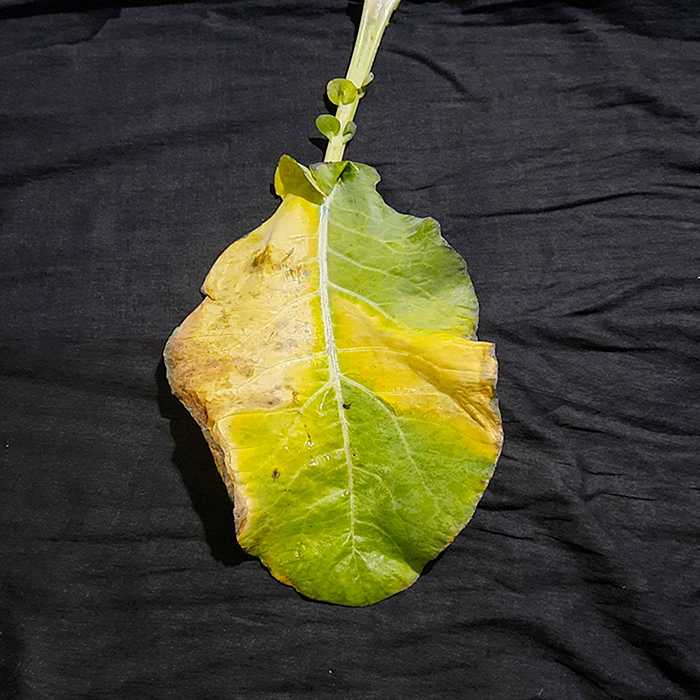
Plant: Cauliflower
Label: Black Rot